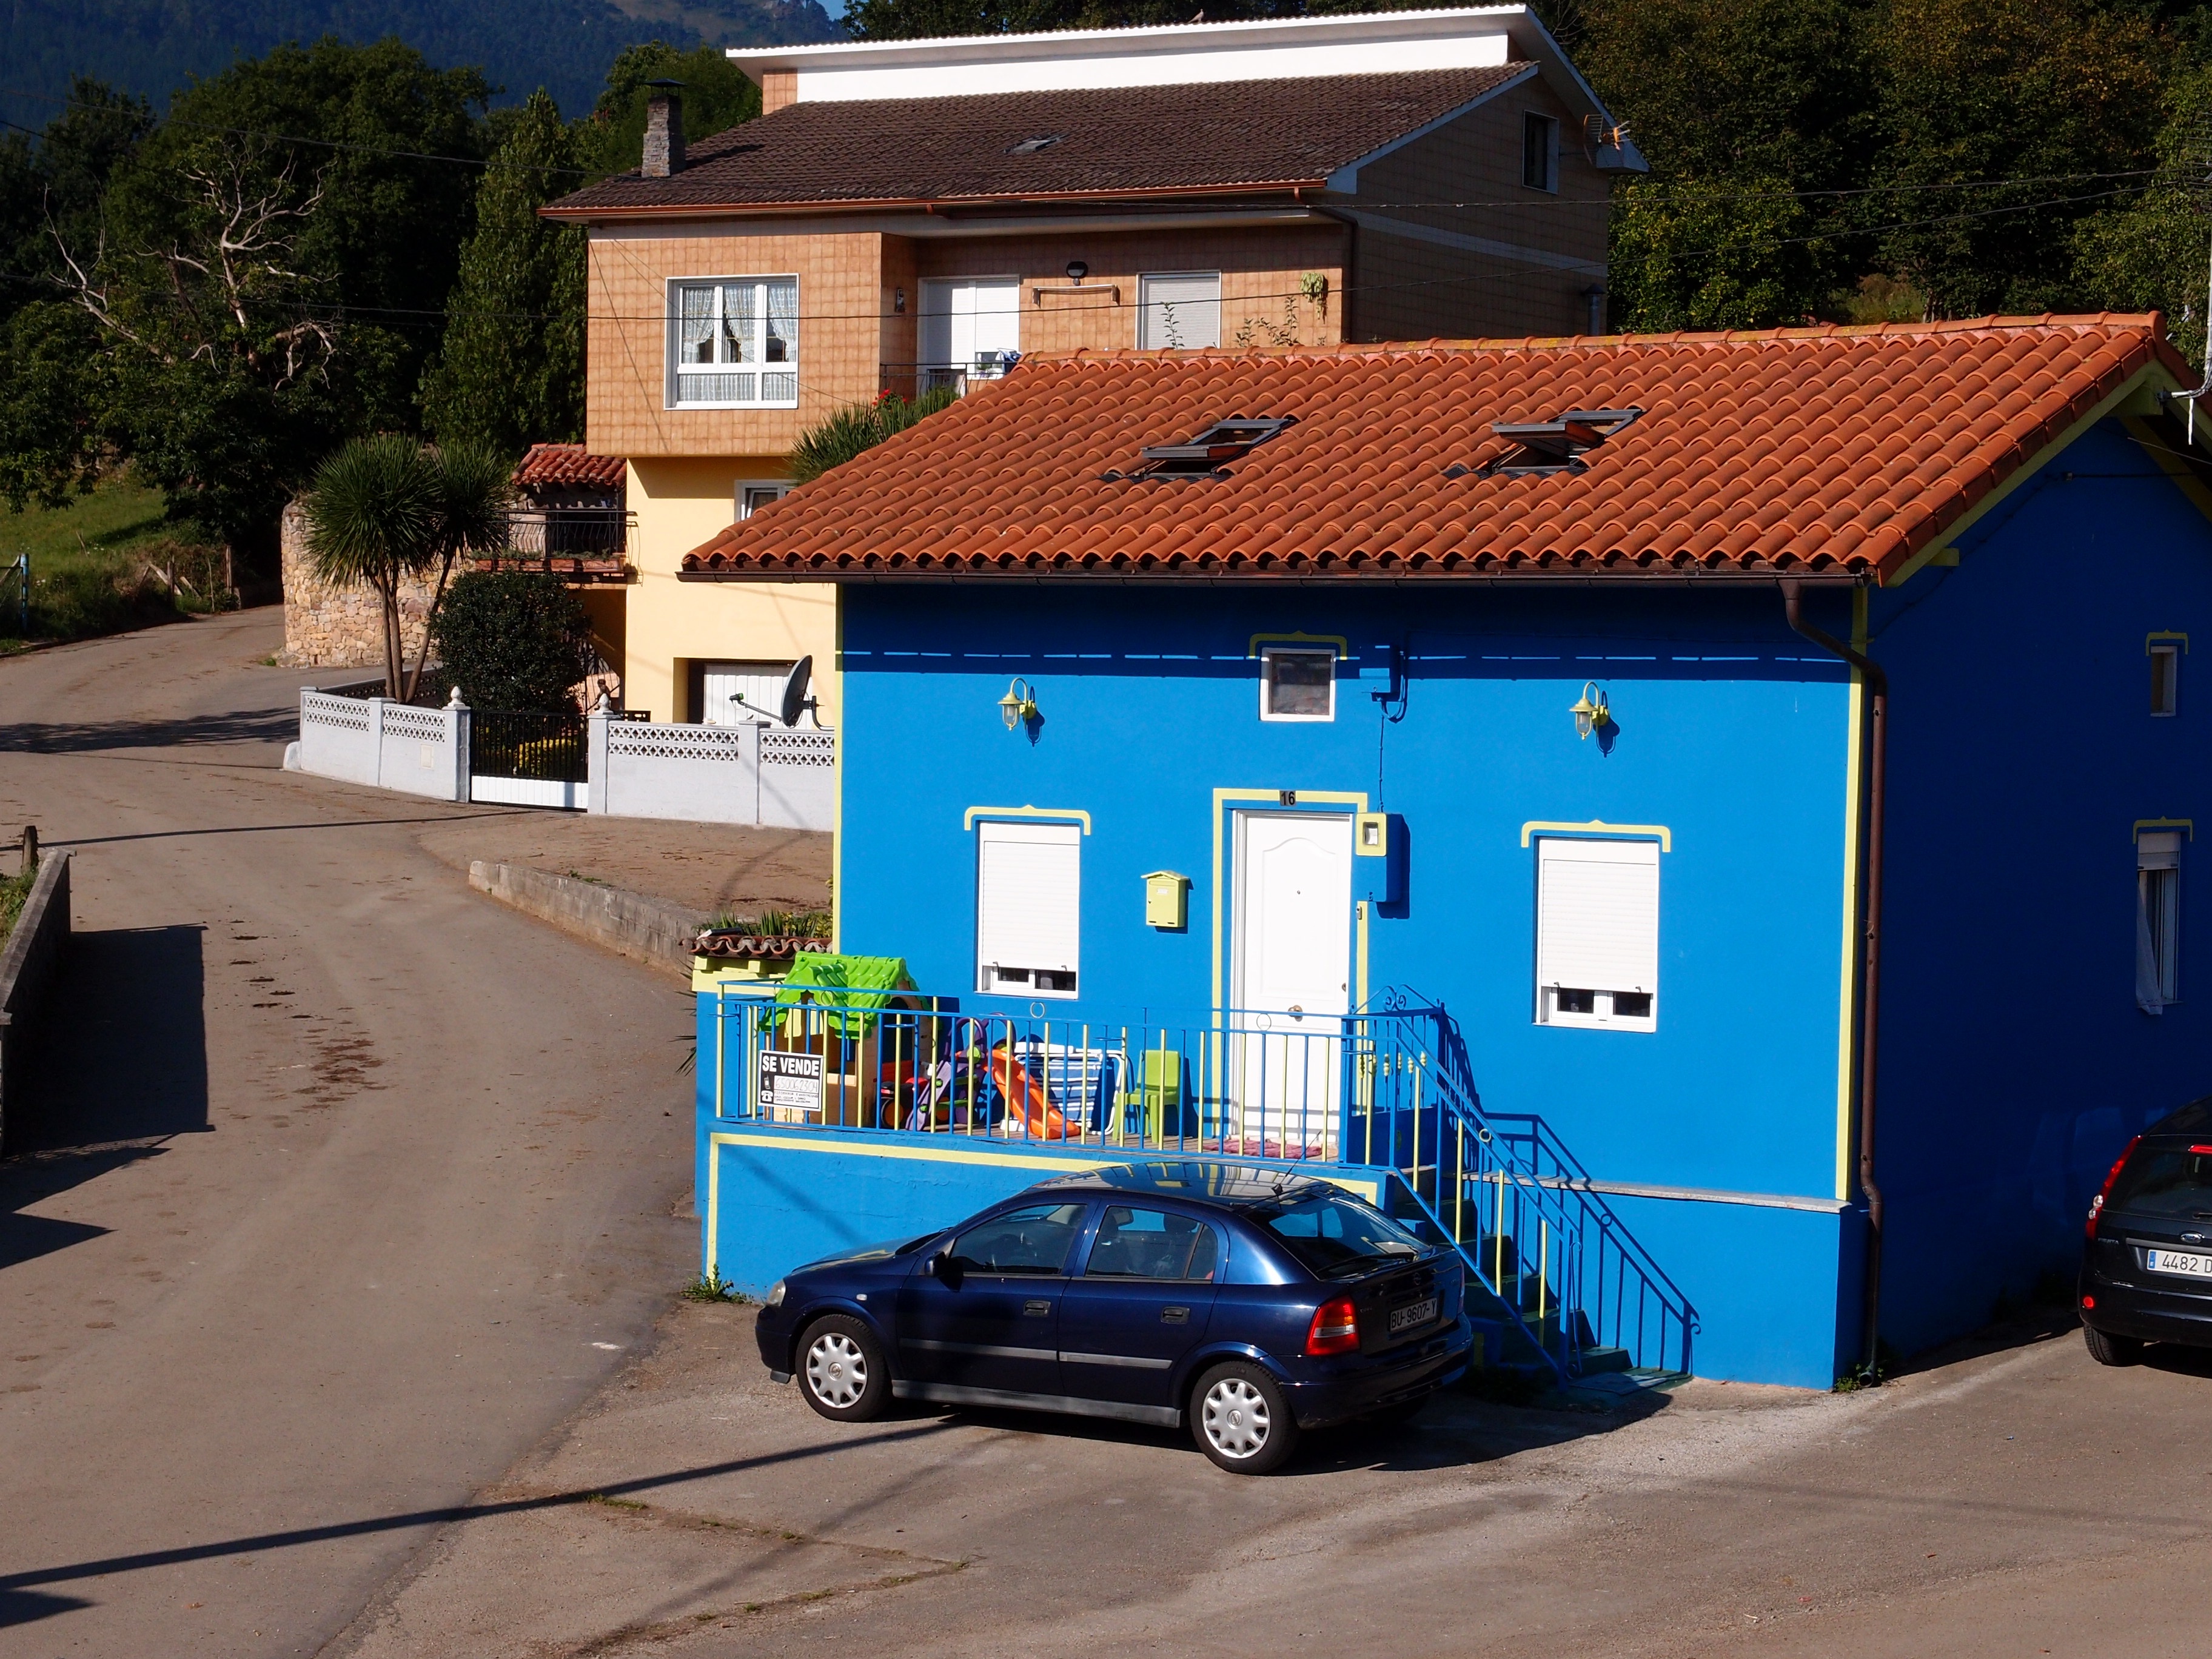
people, house, town, roof, building, home, facade, property, blue, neighbourhood, residential area